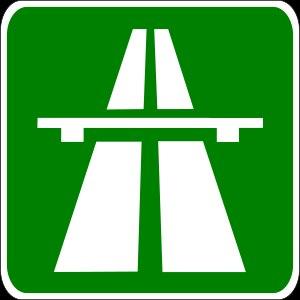
Le réseau autoroutier grec est un ensemble de voies de circulations pour véhicules rapides en Grèce ; ce réseau d'autoroutes participe aux réseaux autoroutiers européens.